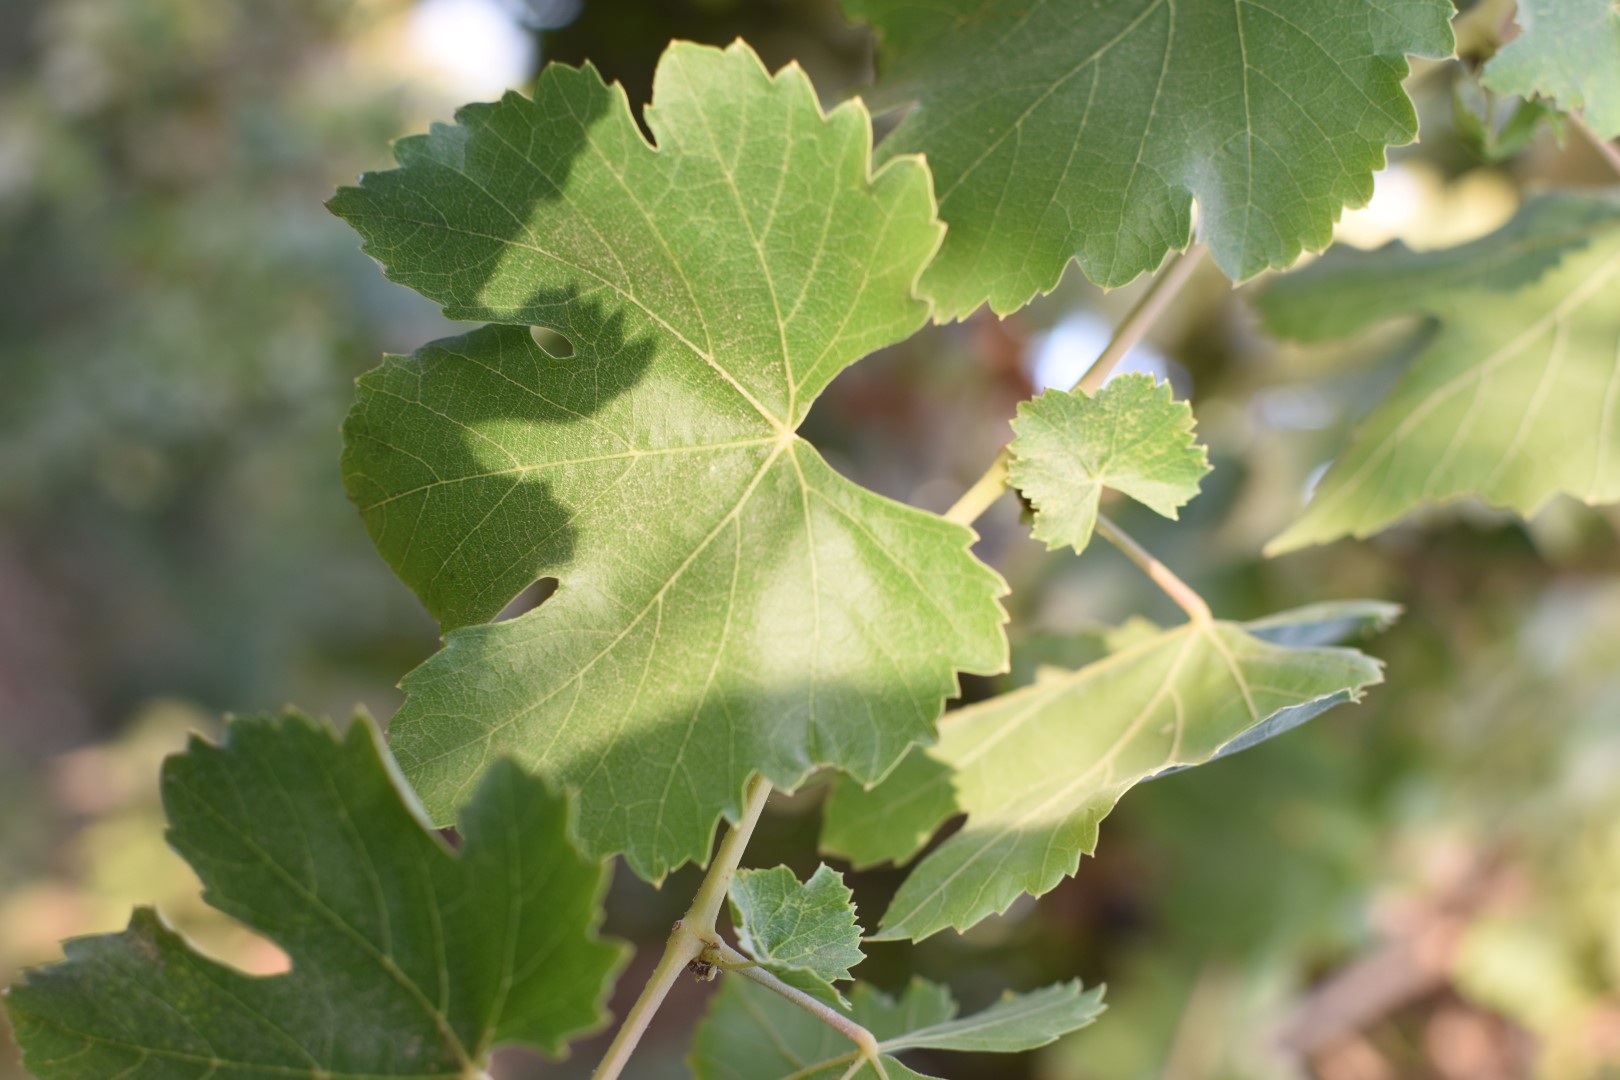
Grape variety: Thompson Seedless